Juan Sebastián Elcano

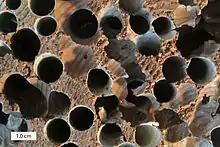
"Teredo navalis" is a mollusc that eats the wood of ships' hulls.

After Magellan's death, the Portuguese Duarte Barbosa, a relative of Magellan, was appointed captain-general, but he was also killed in Cebu together with Captain João Serrão of the "Trinidad", in an ambush at a dinner organized by the leader of the island, the rajah called Humabon. In that ambush on May 1 in Mactan, about 35 sailors lost their lives. In this situation, on May 2, 1521, it was decided to burn the ship "Concepción" because there were not enough sailors, only 116 or 117, to crew three ships. Thus the expedition was reduced from five to two vessels.